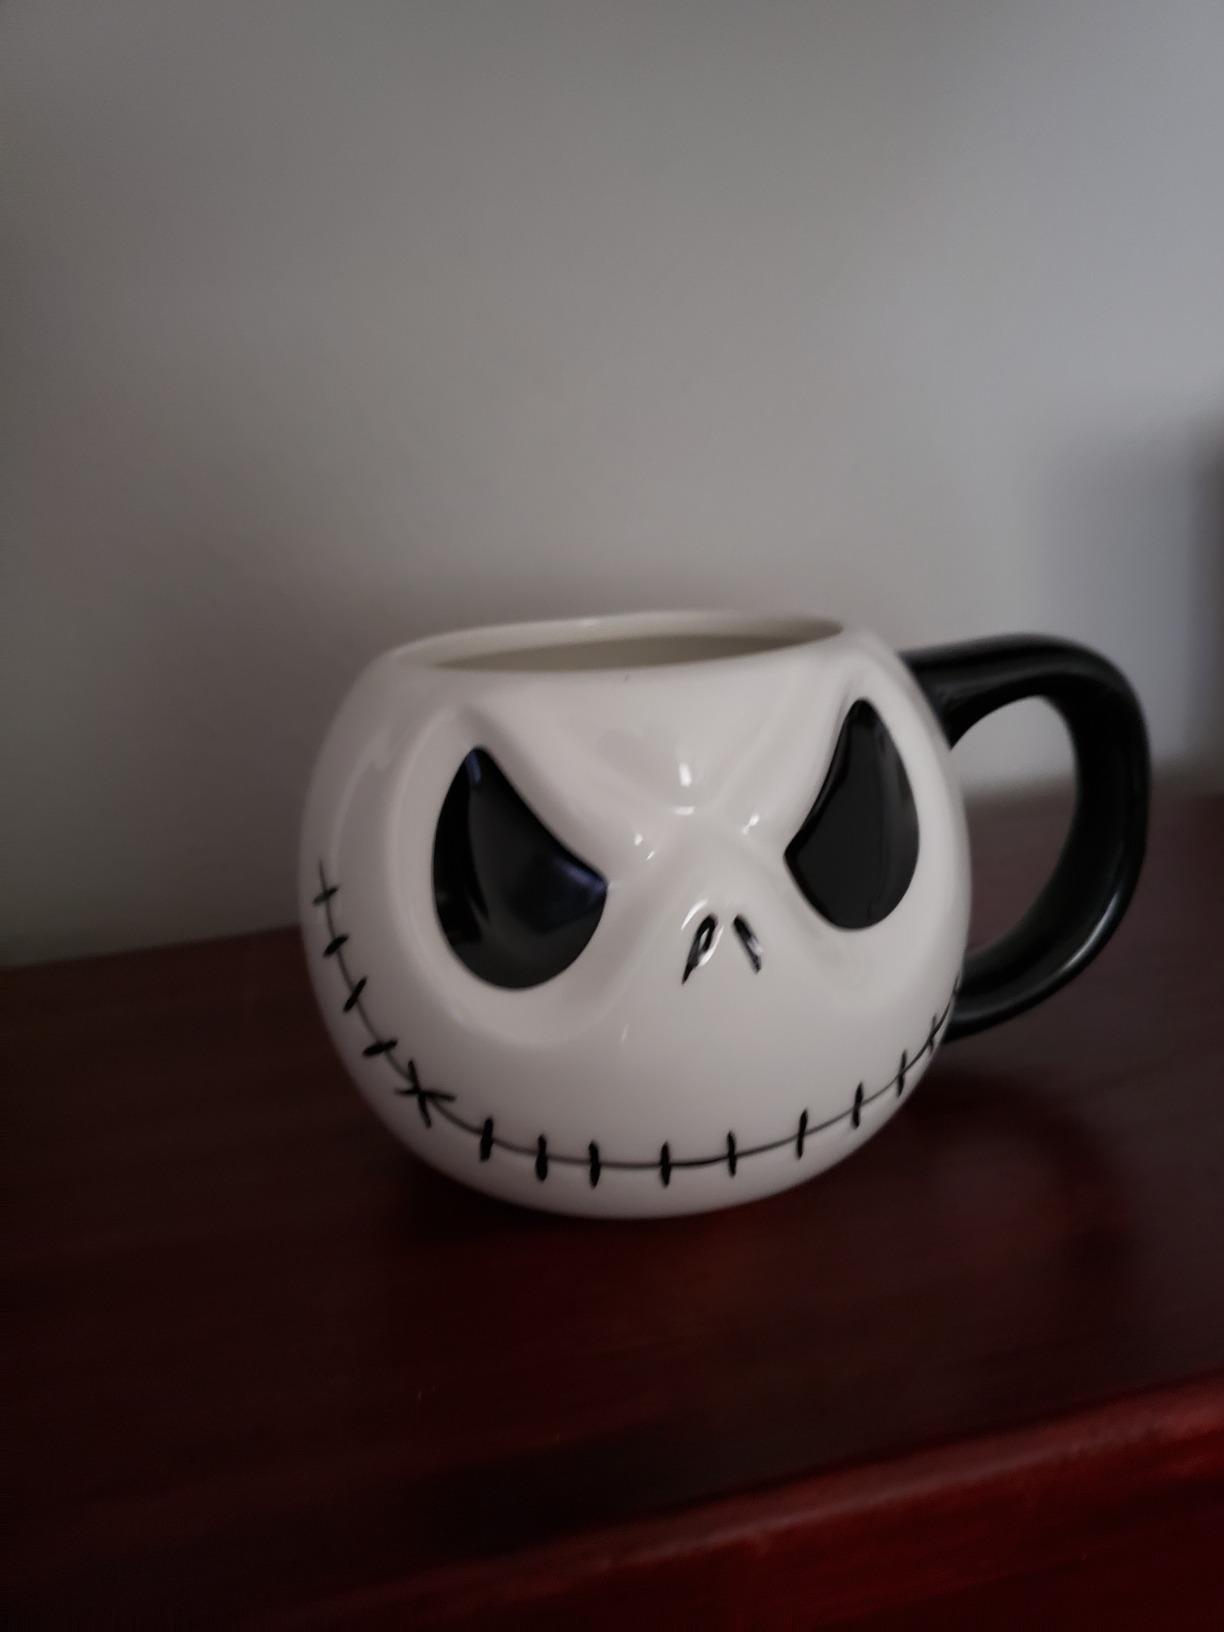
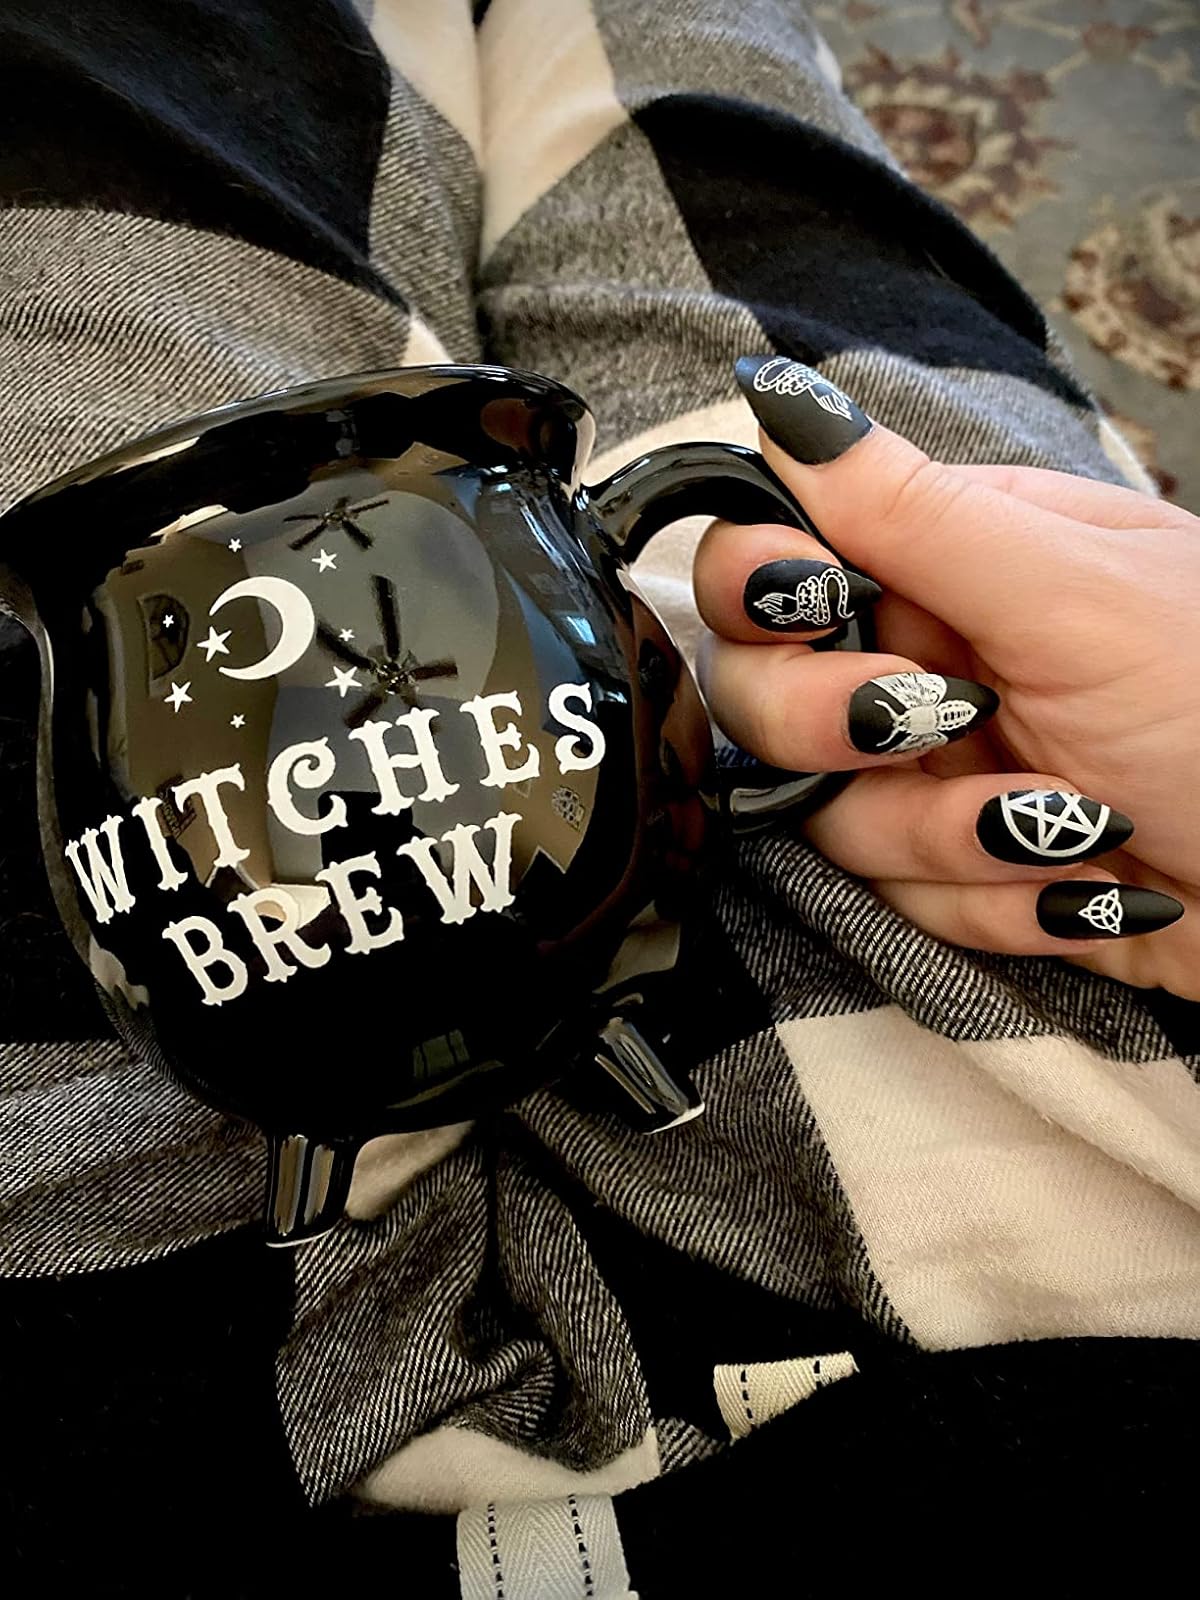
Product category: items_mug
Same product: no